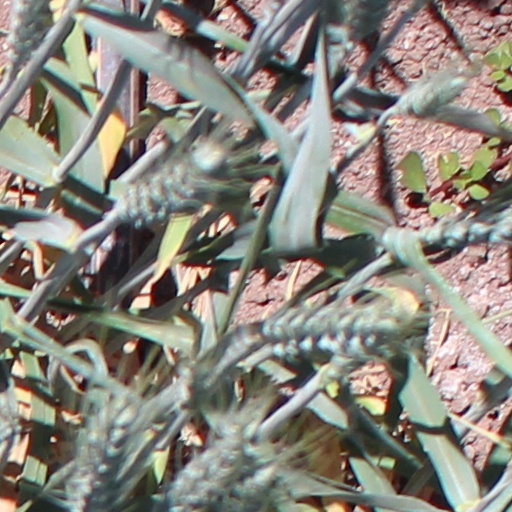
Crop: wheat